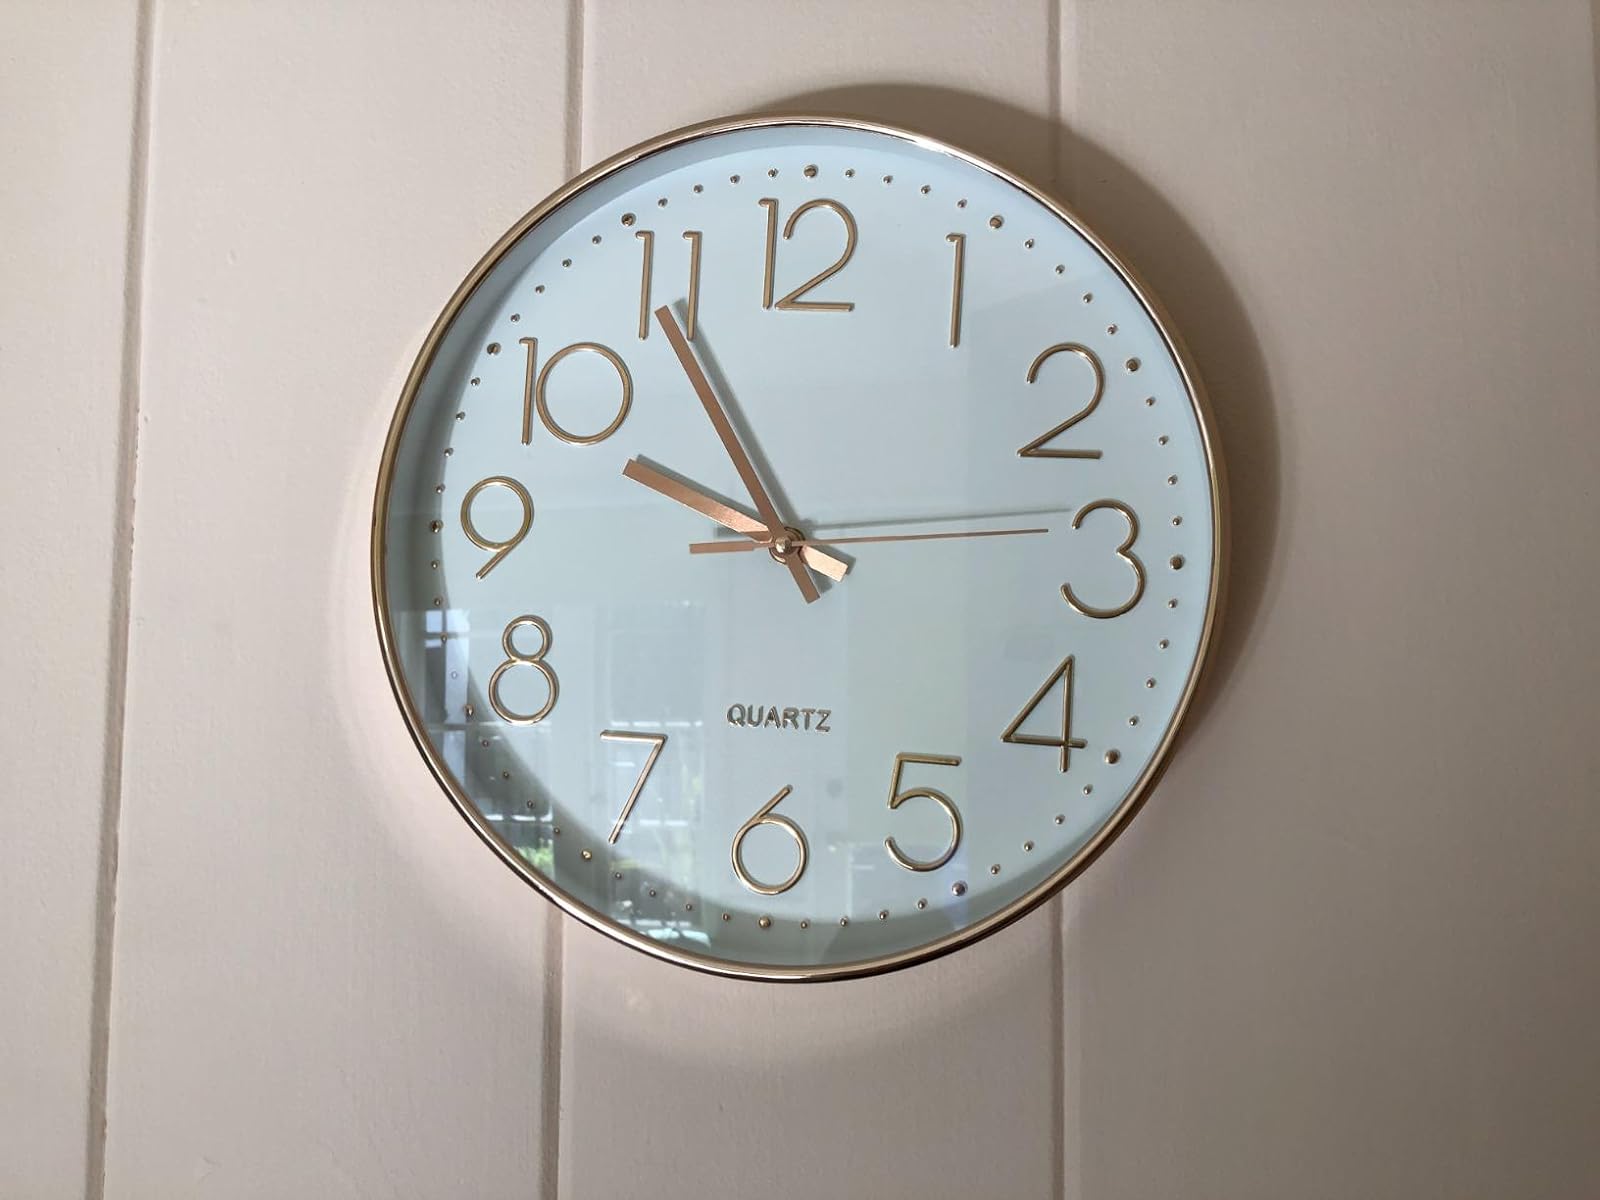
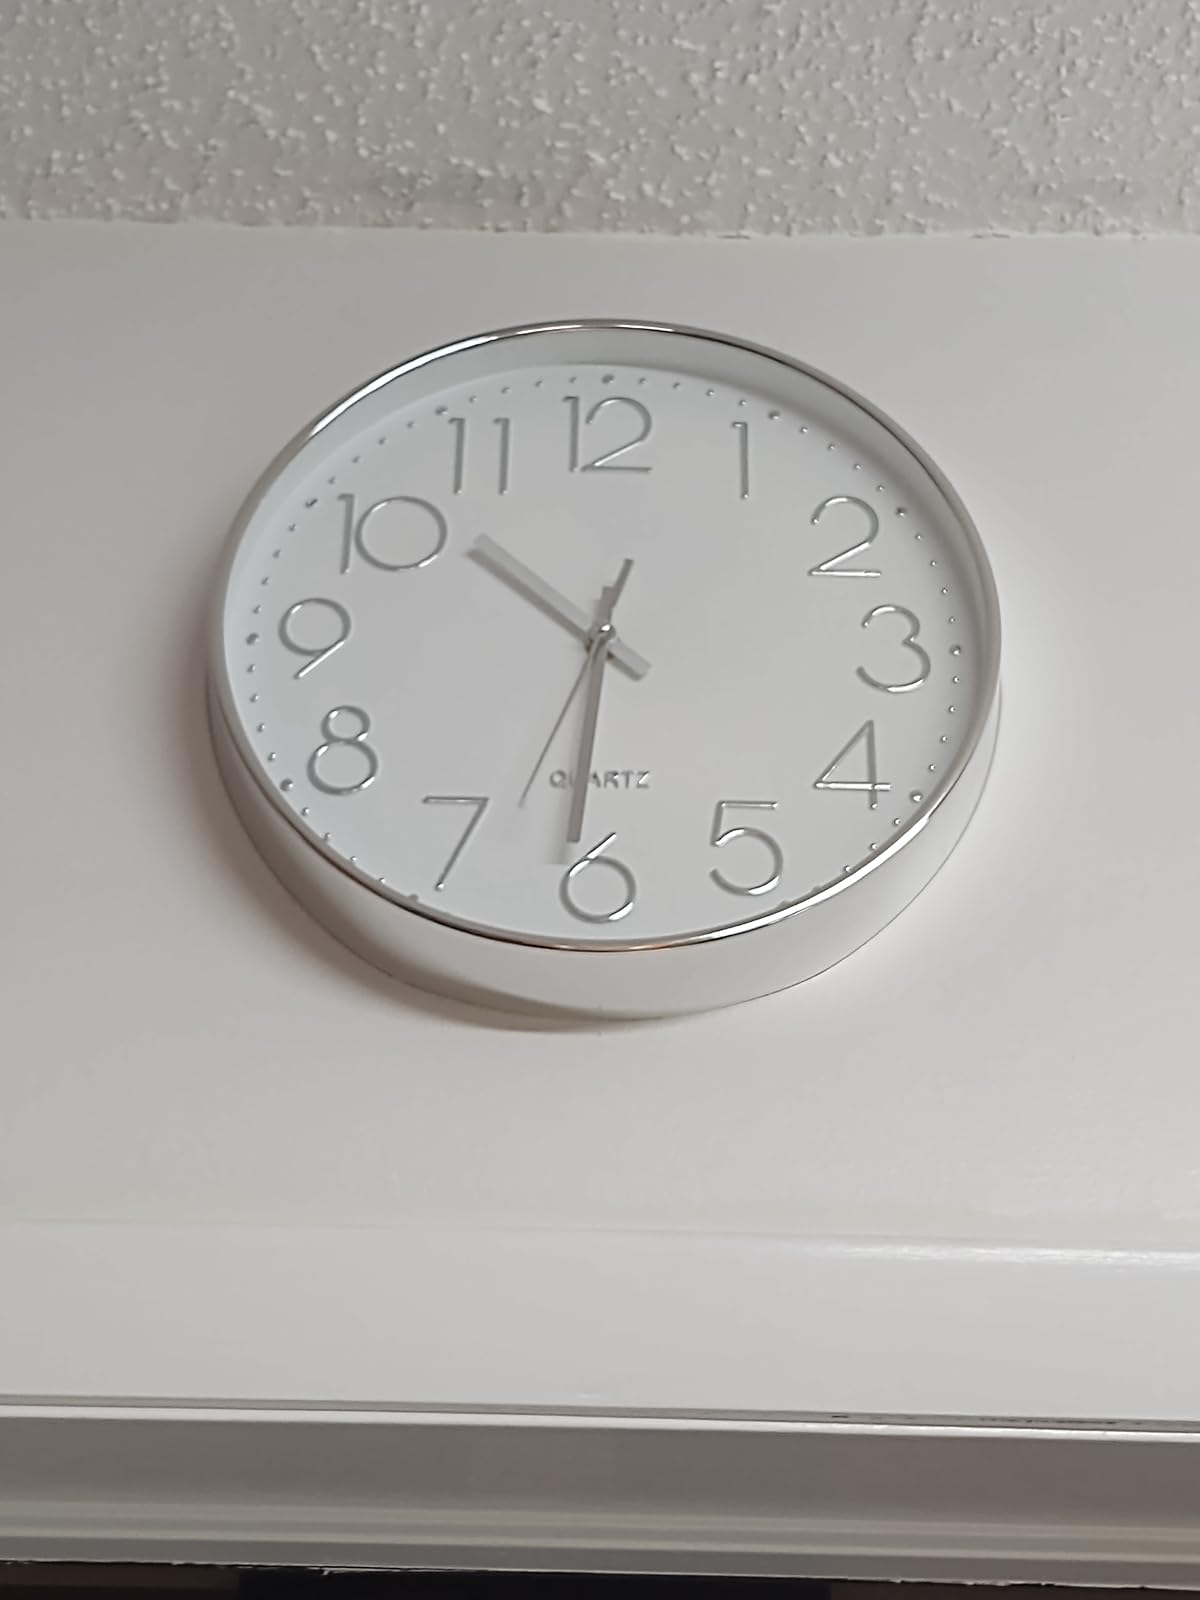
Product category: clock
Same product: no